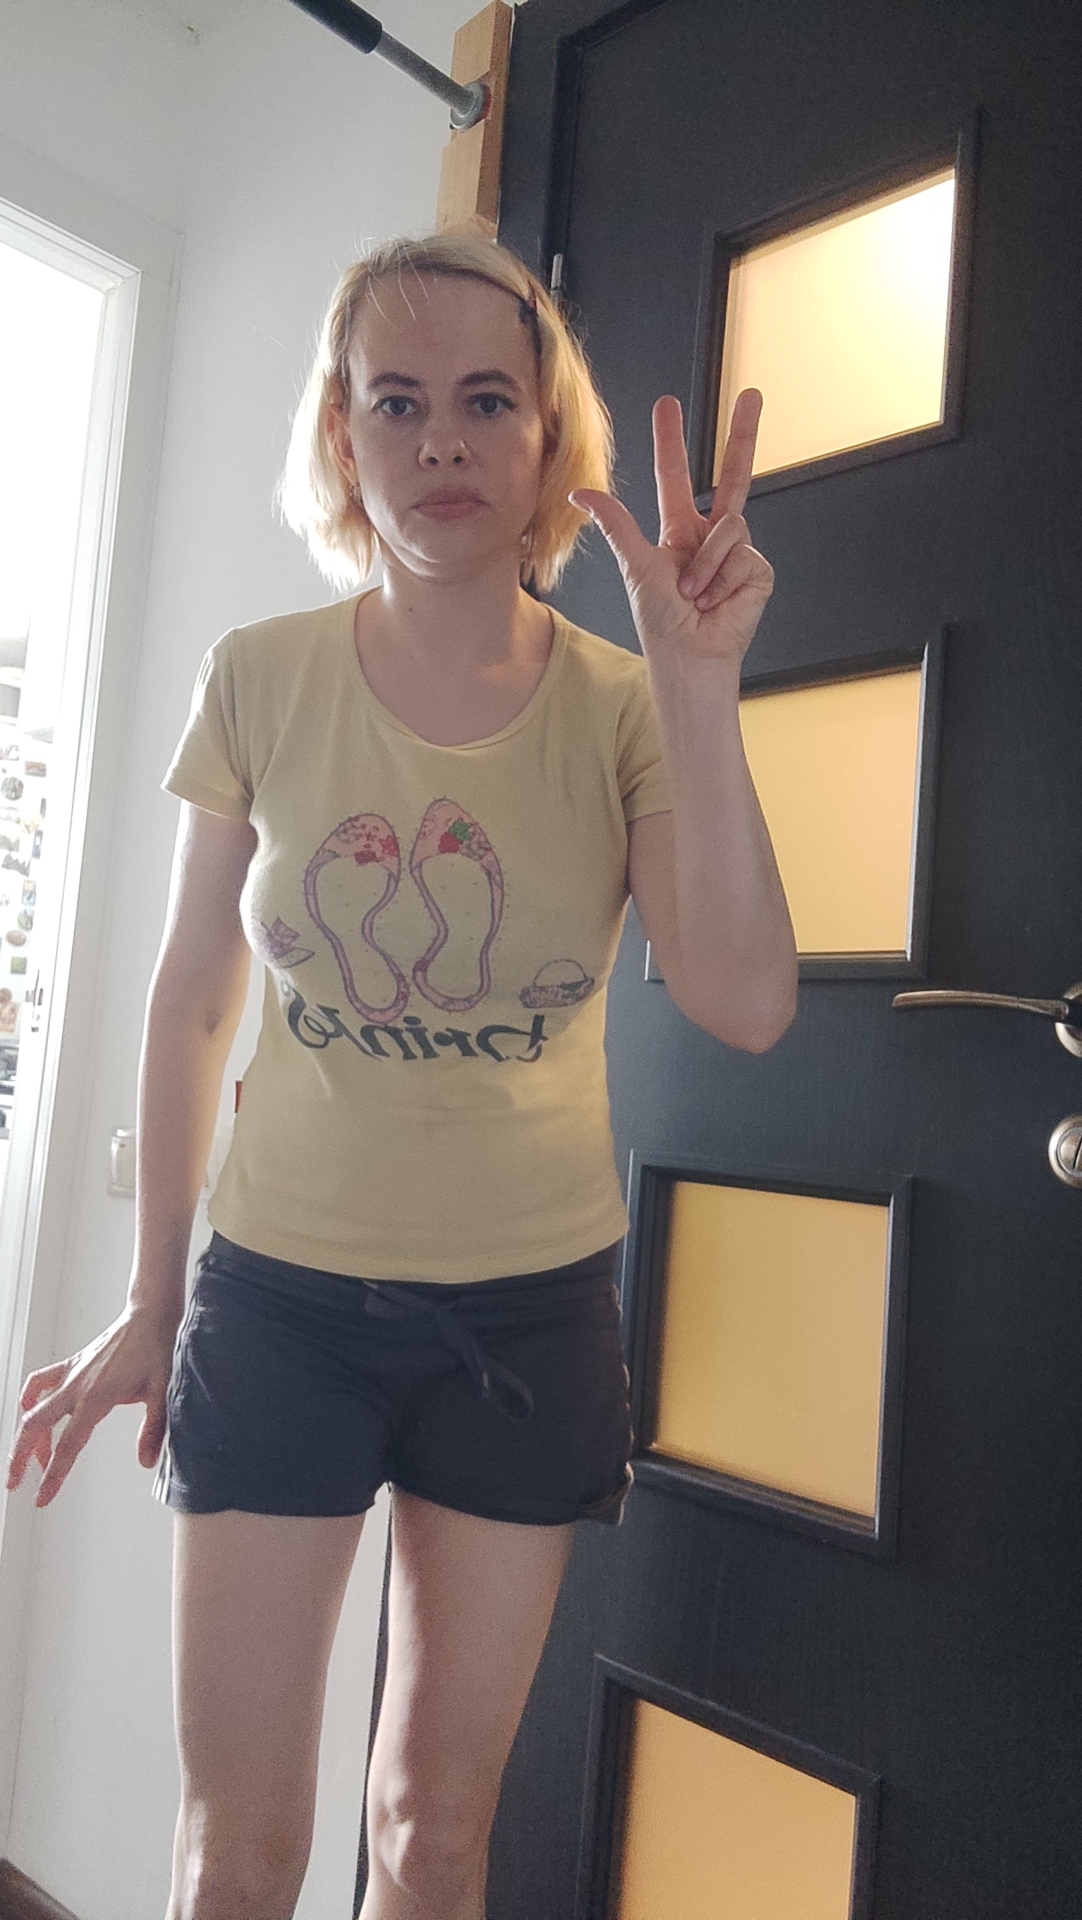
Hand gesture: three2